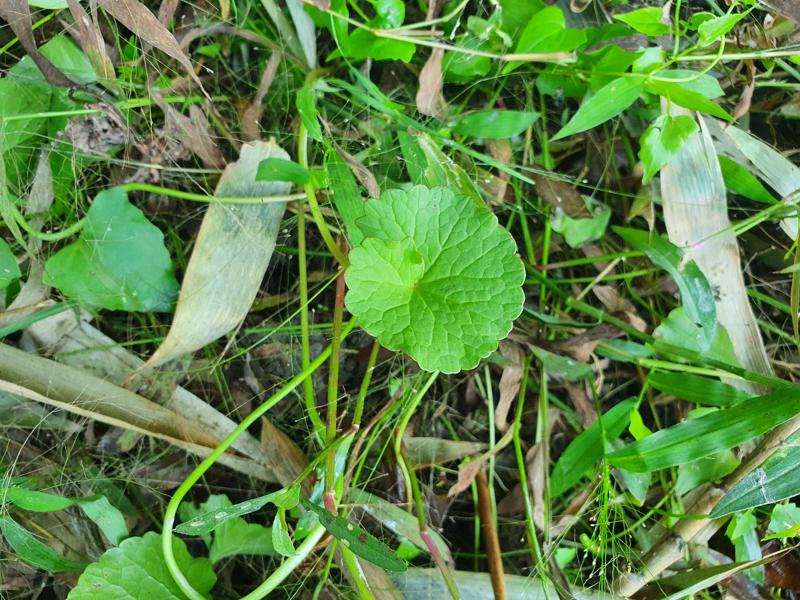
Weed species: Centella asiatica